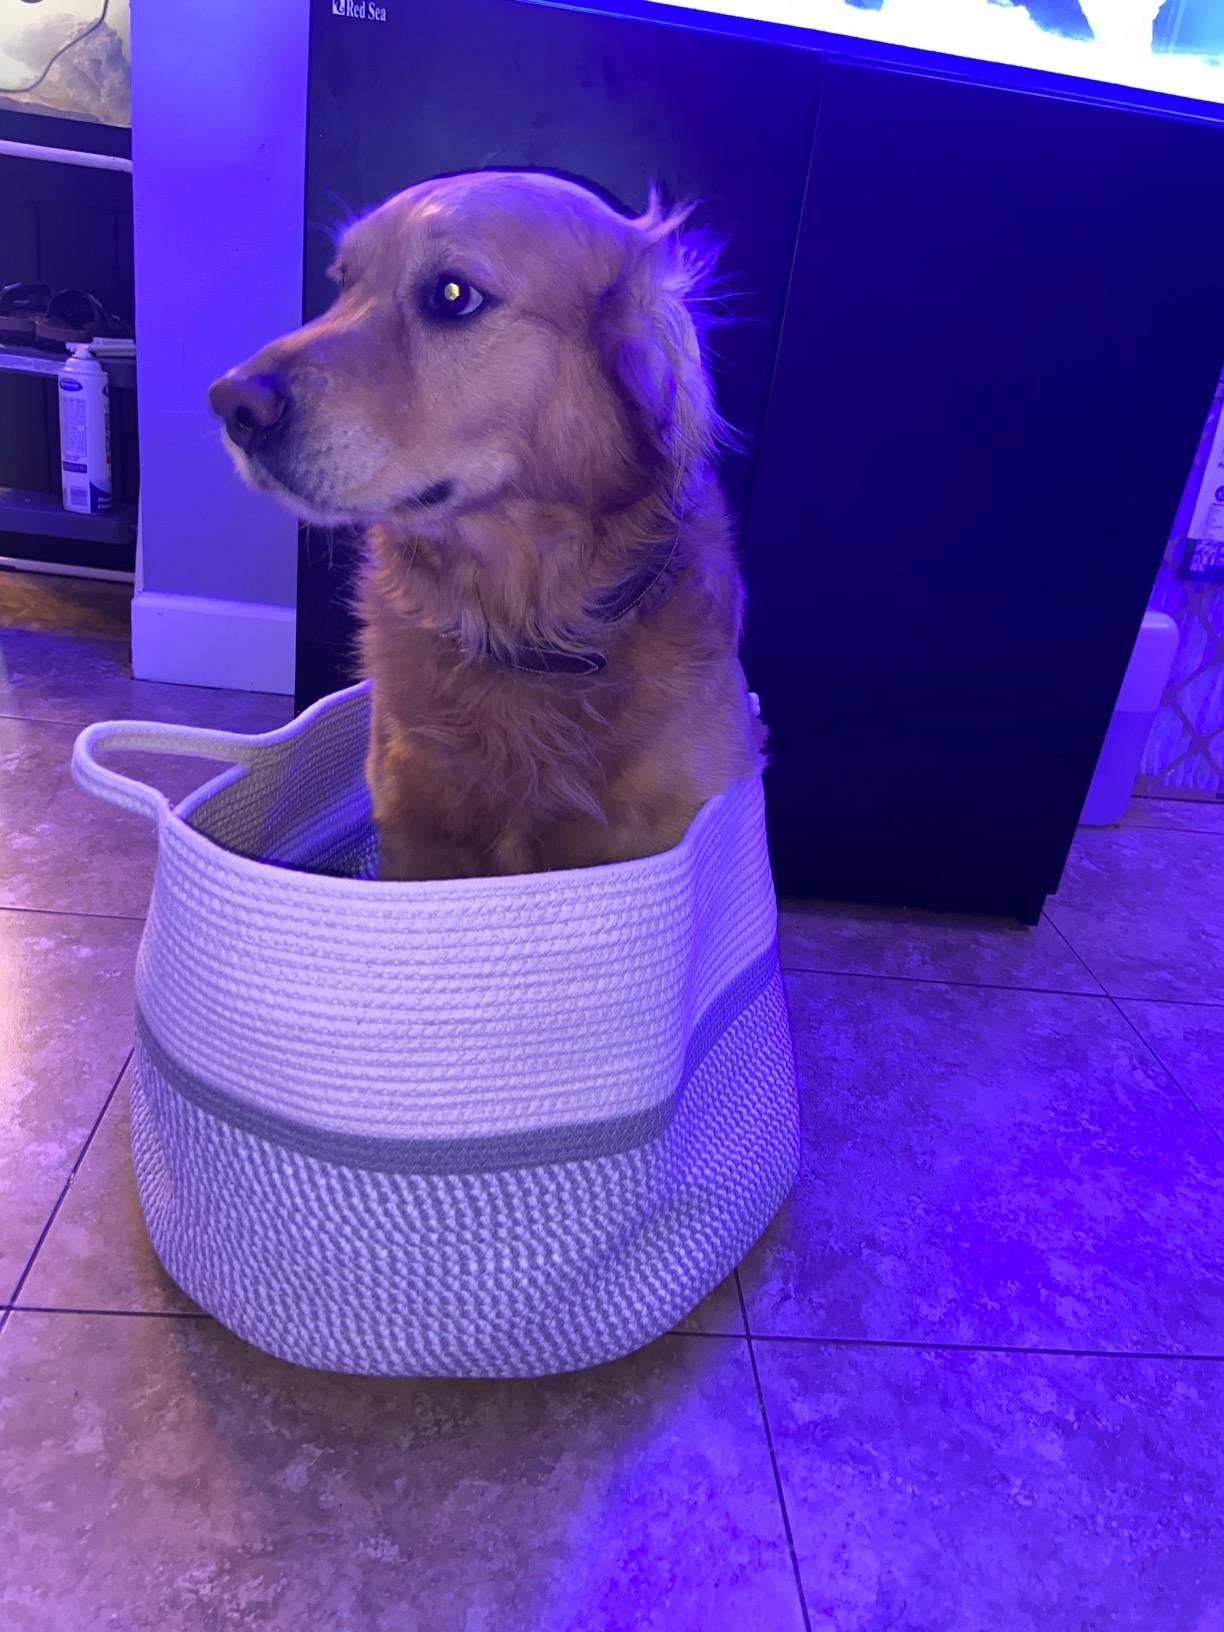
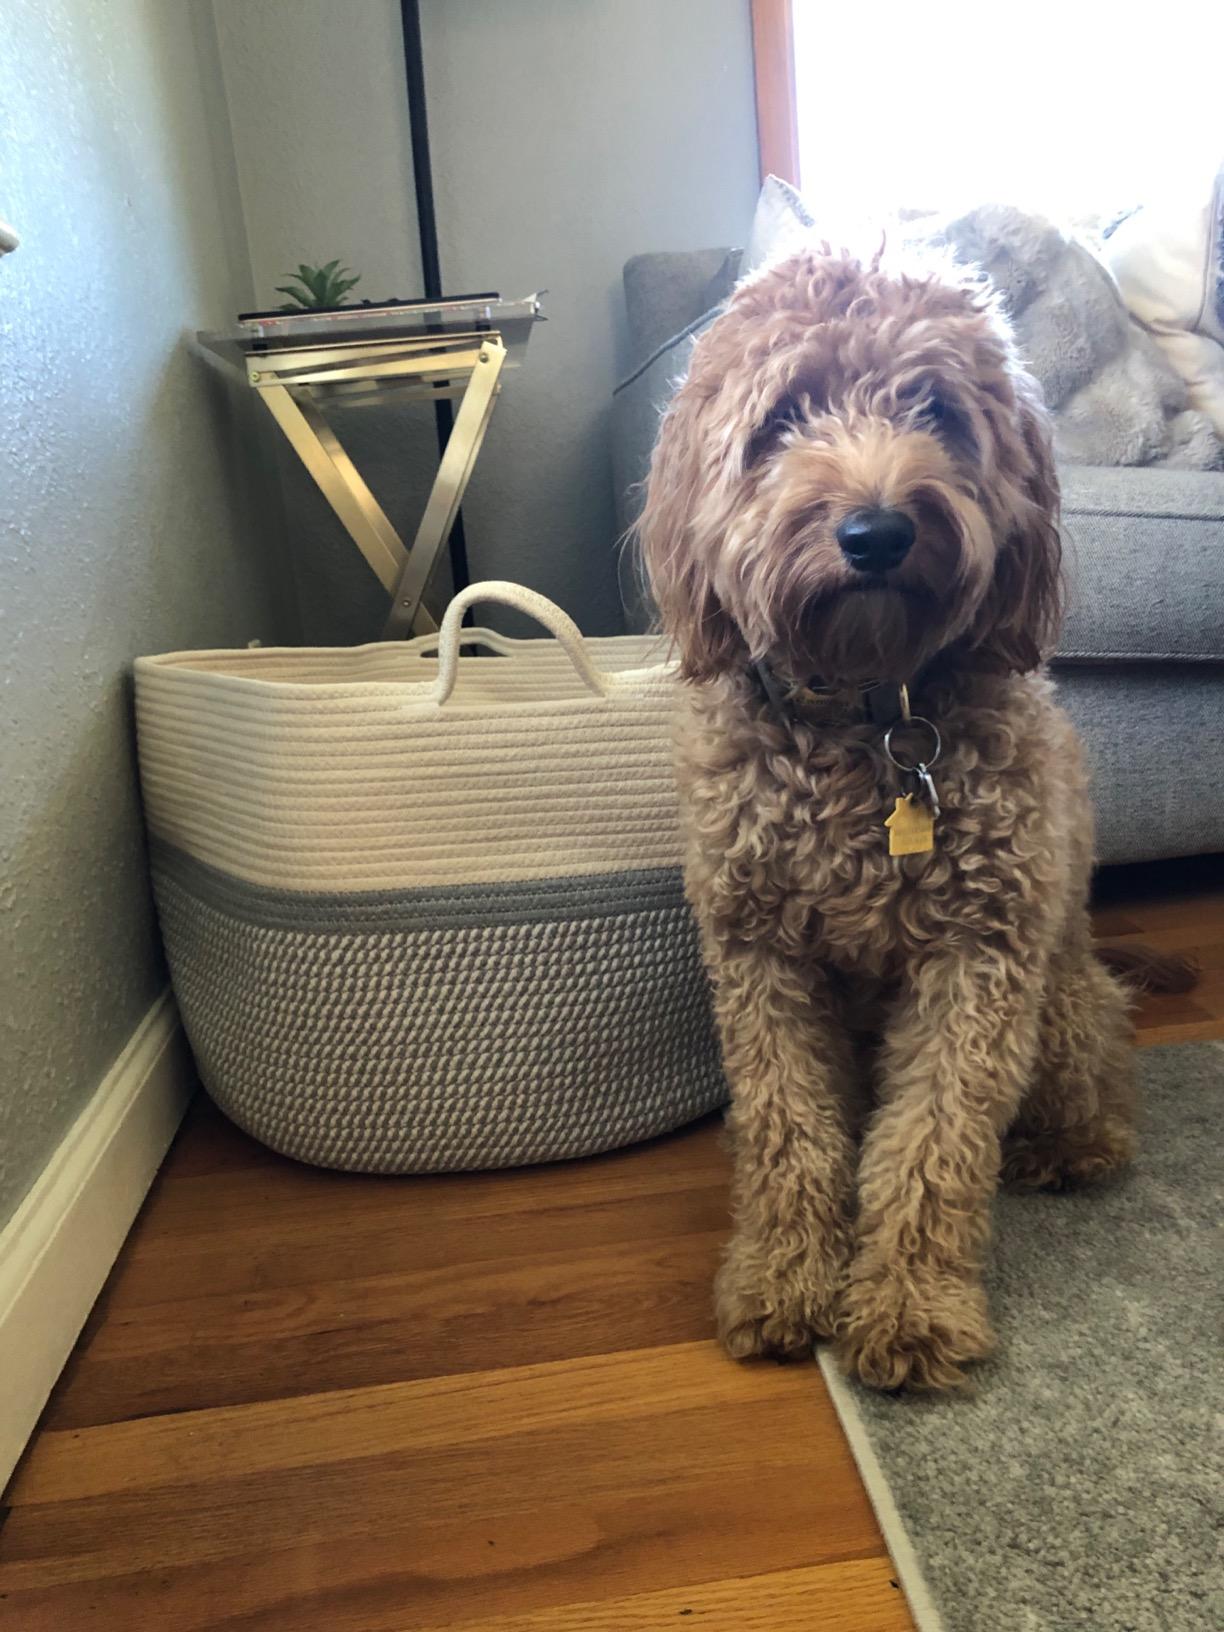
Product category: items_hamper
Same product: yes